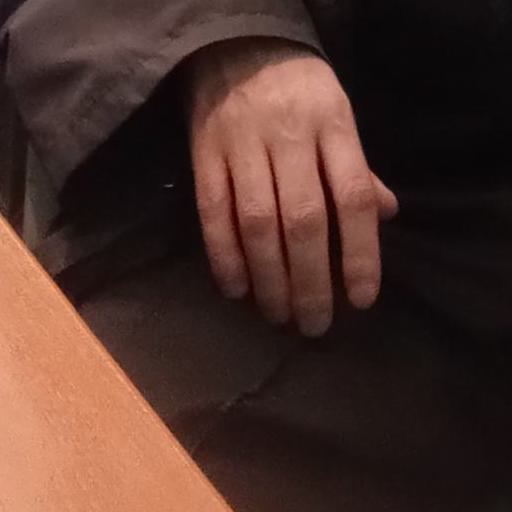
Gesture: no_gesture